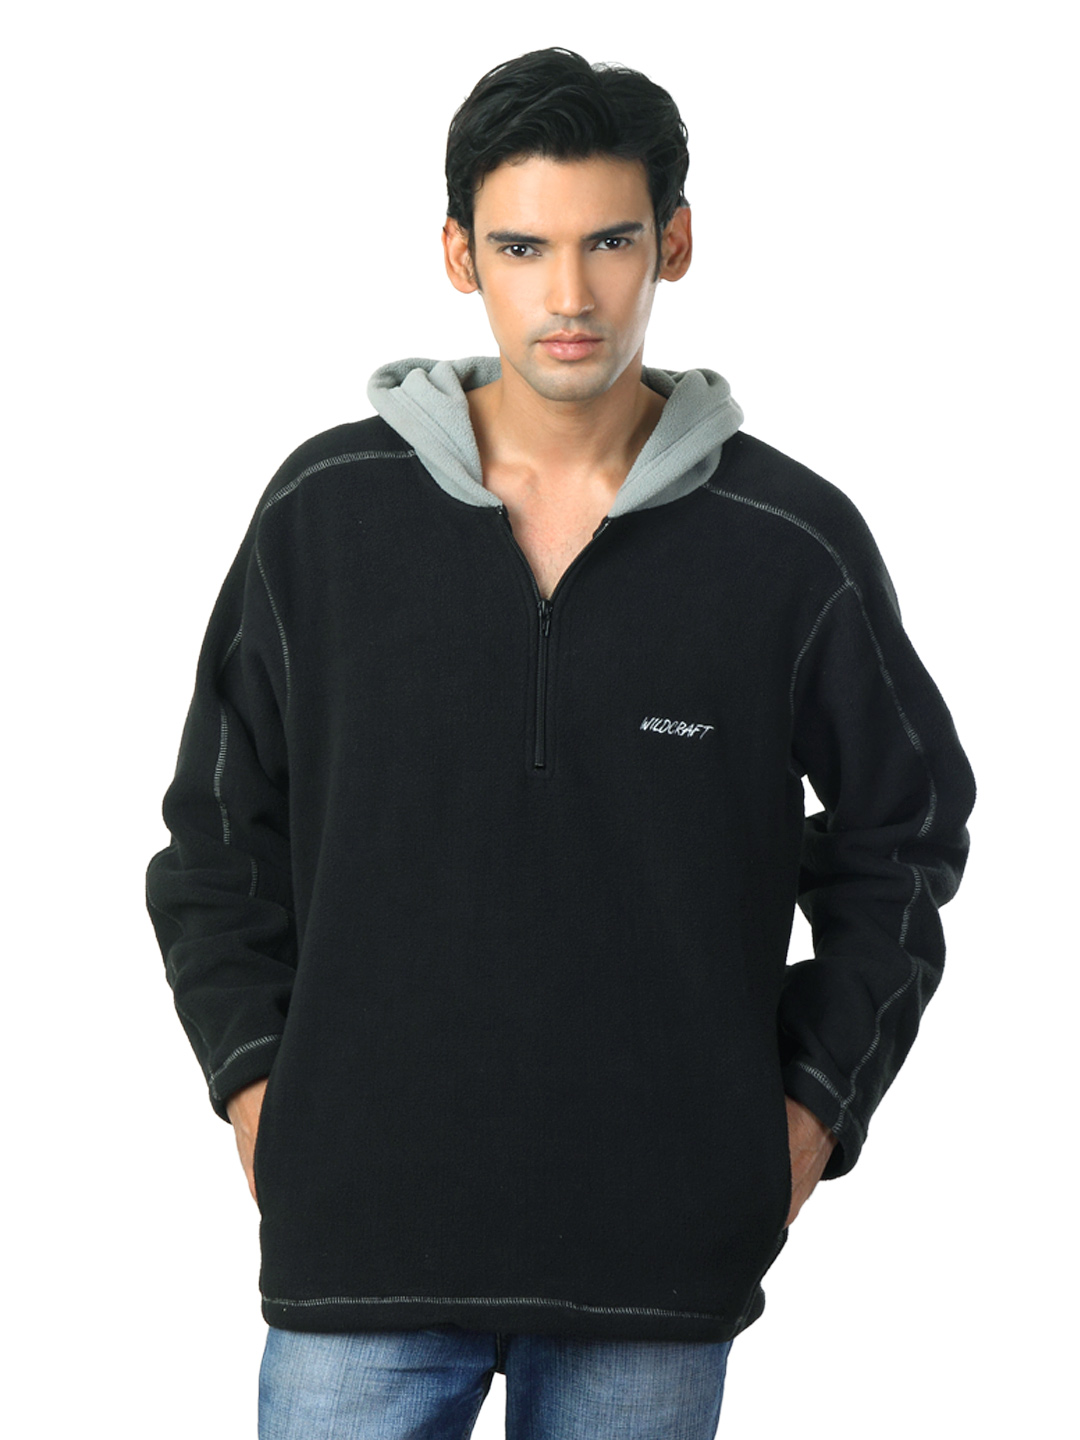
Wildcraft Men Black Jacket
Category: Apparel / Topwear / Jackets
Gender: Men
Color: Black
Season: Summer 2012
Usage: Casual